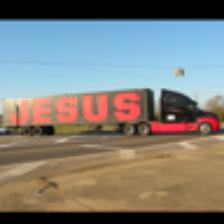
Label: NonHuman